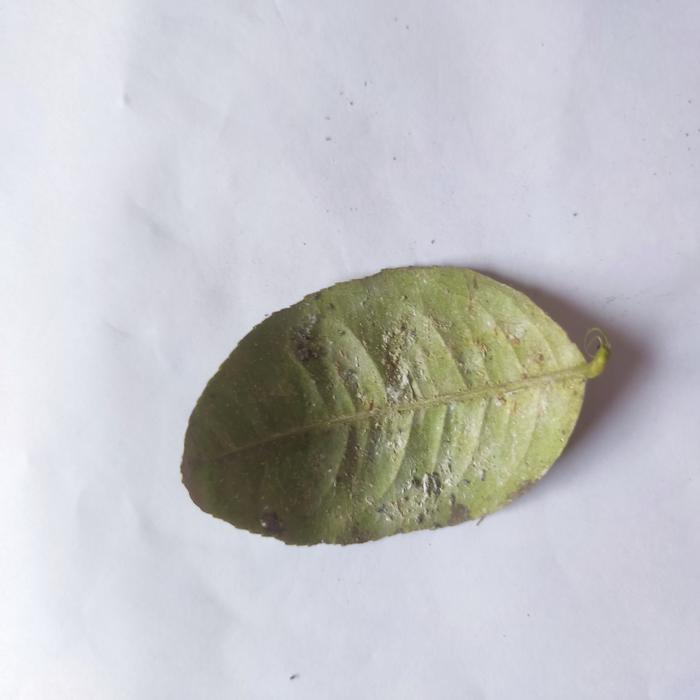
Crop: Lemon
Leaf condition: Sooty_Mold